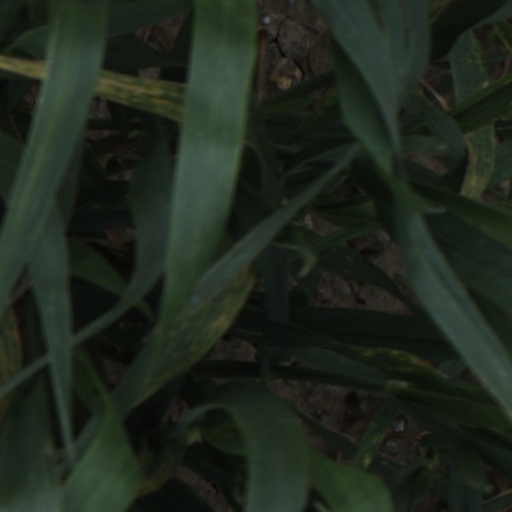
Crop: wheat